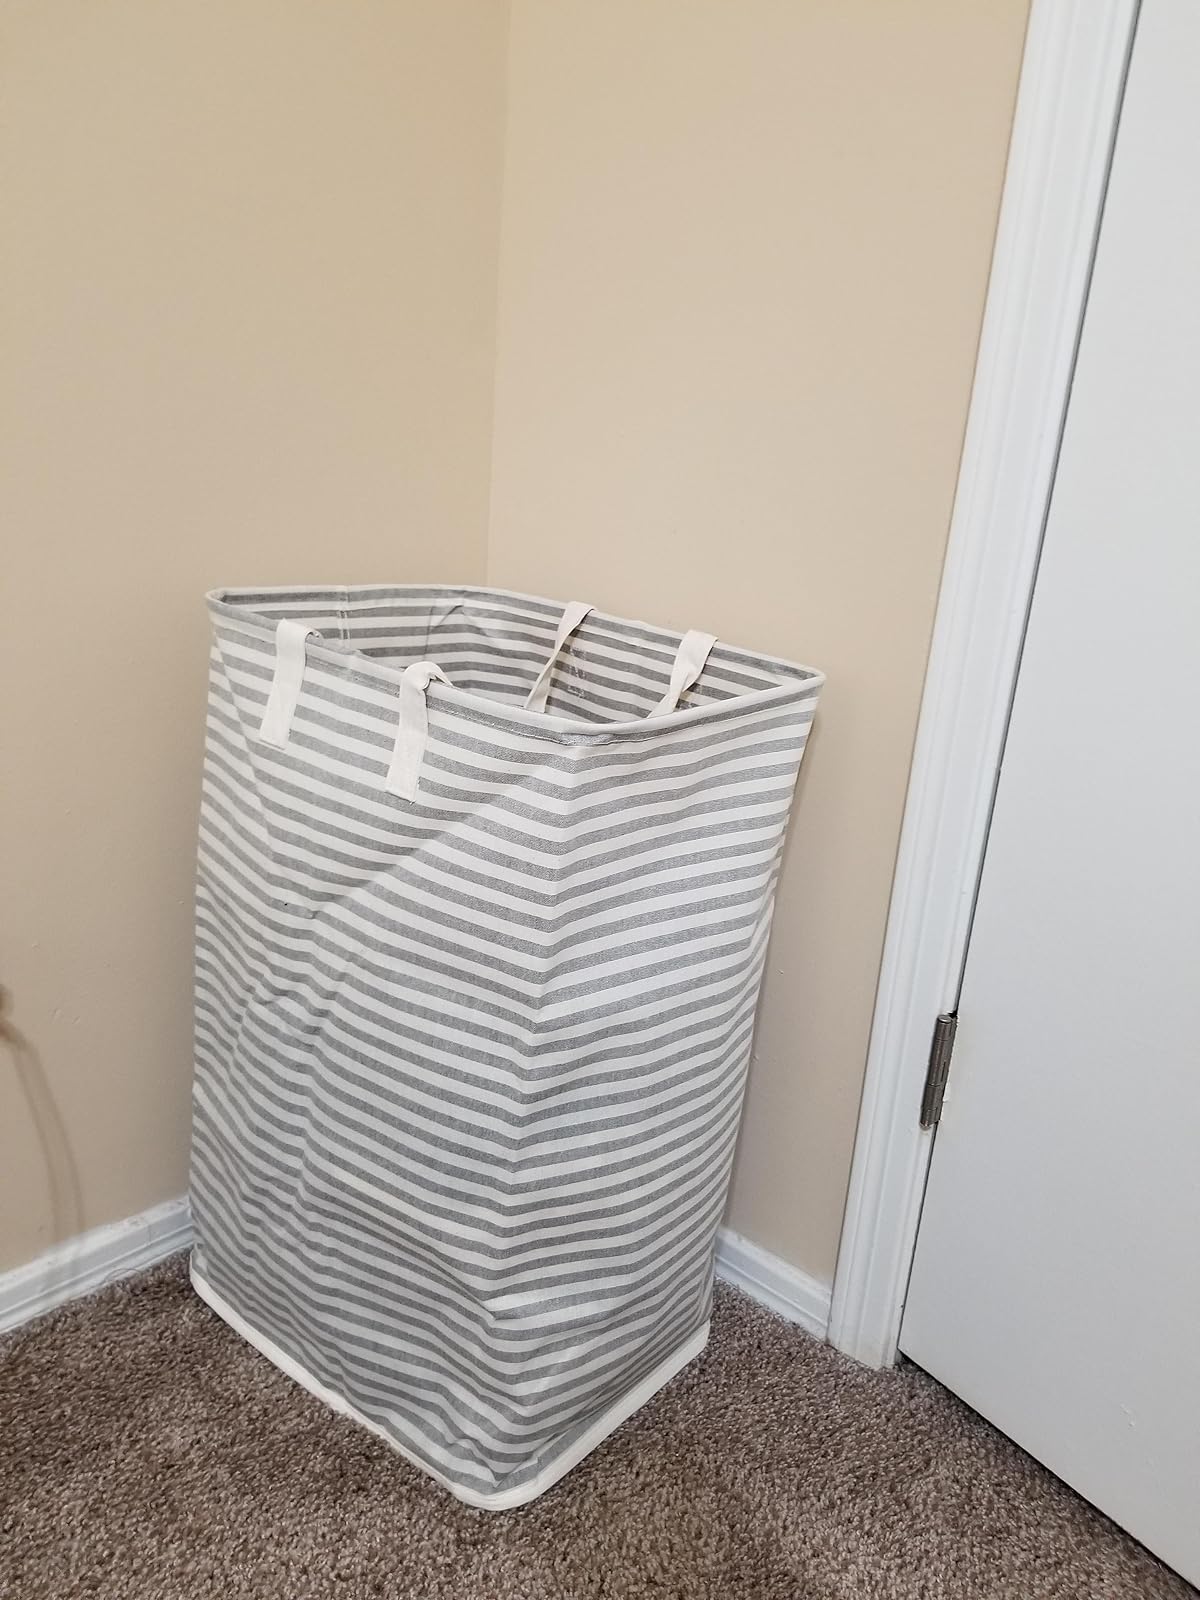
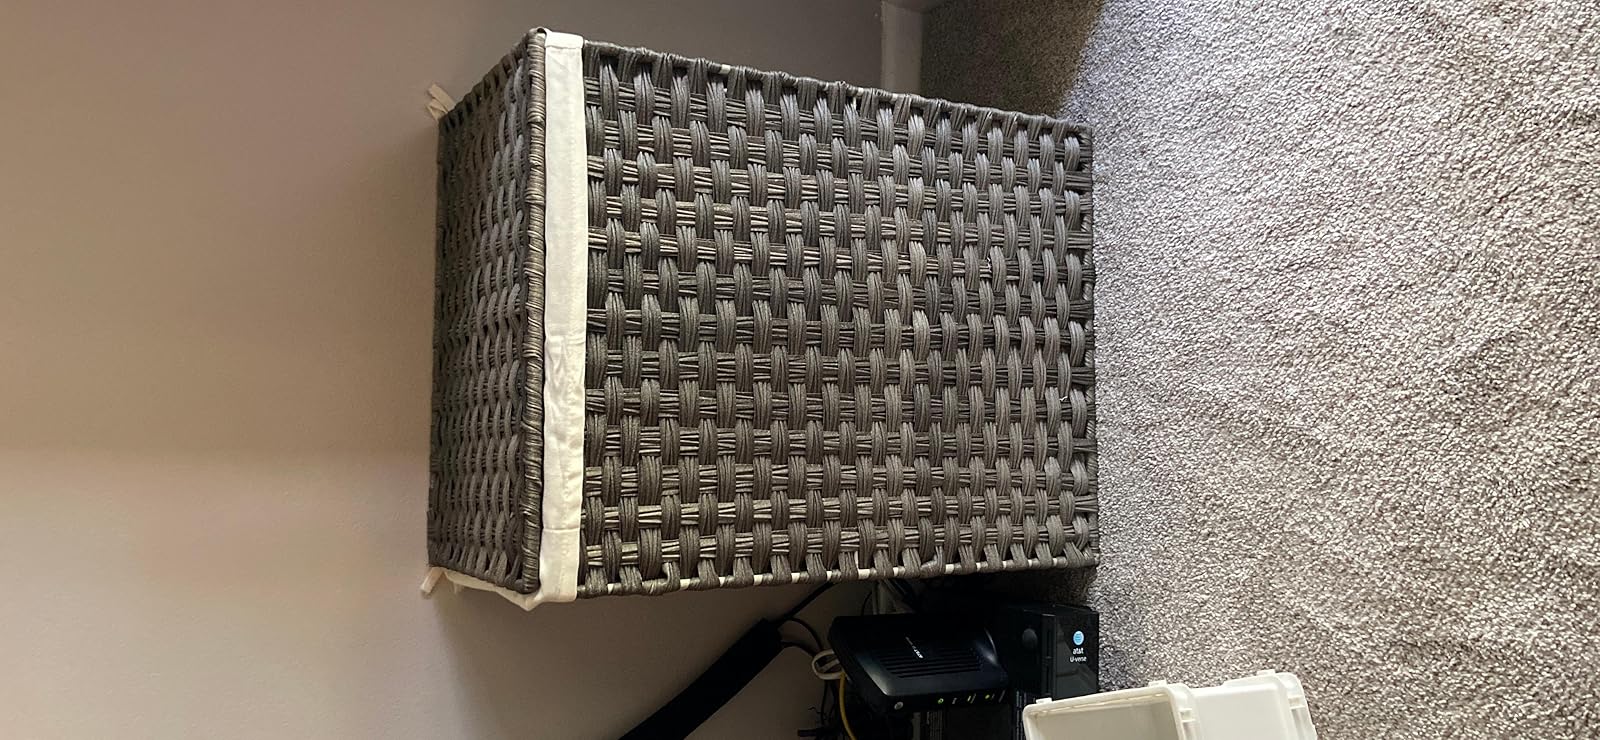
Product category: items_hamper
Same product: no